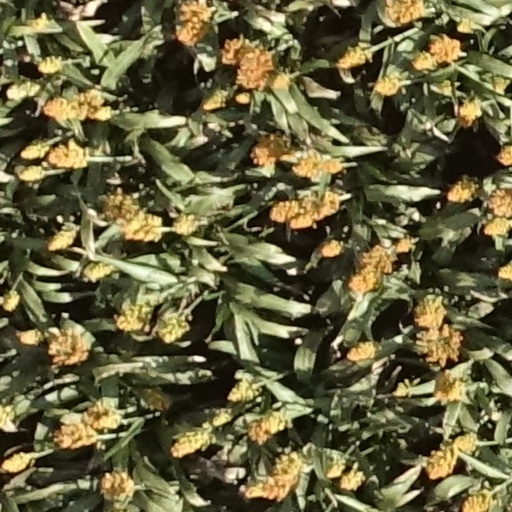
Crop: sorghum